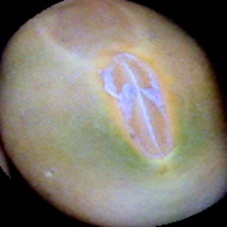
Label: Immature